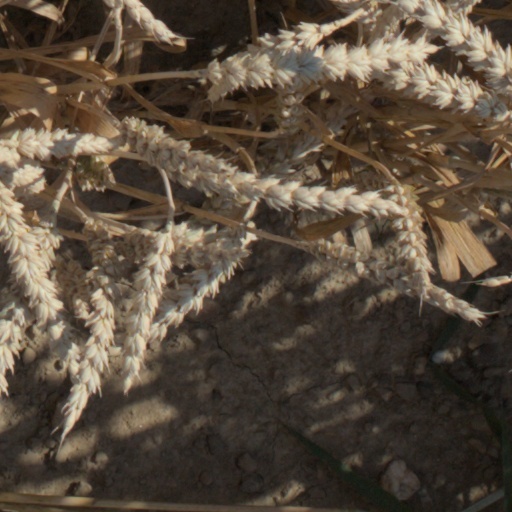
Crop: wheat